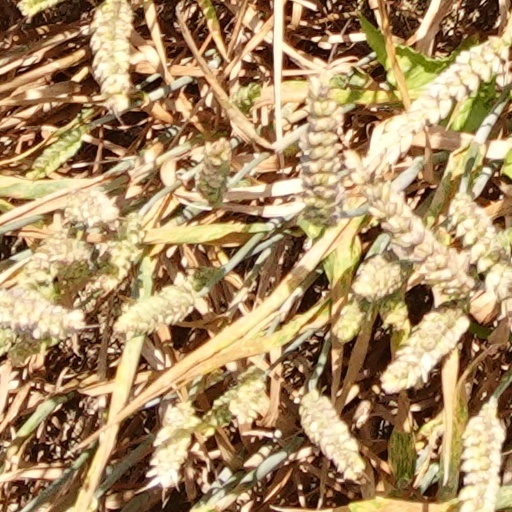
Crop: wheat